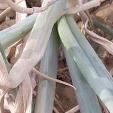
Crop: Onion
Condition: alternaria-d